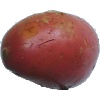
Label: Potato Red Washed 1